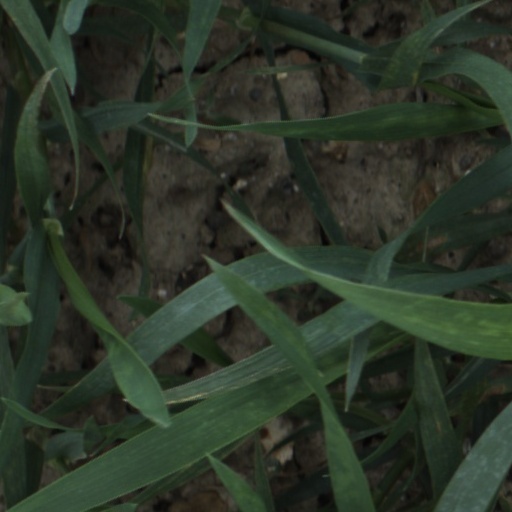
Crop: wheat